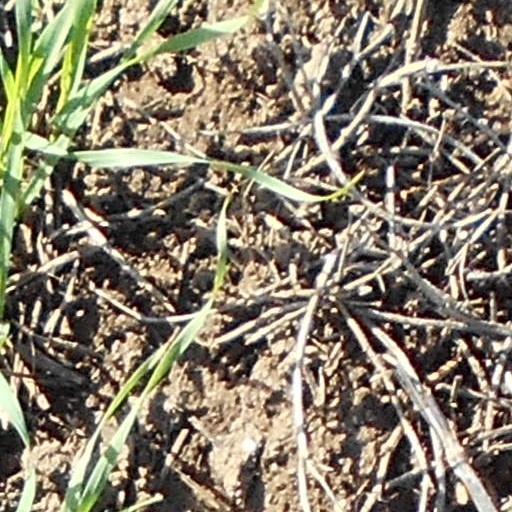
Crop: wheat